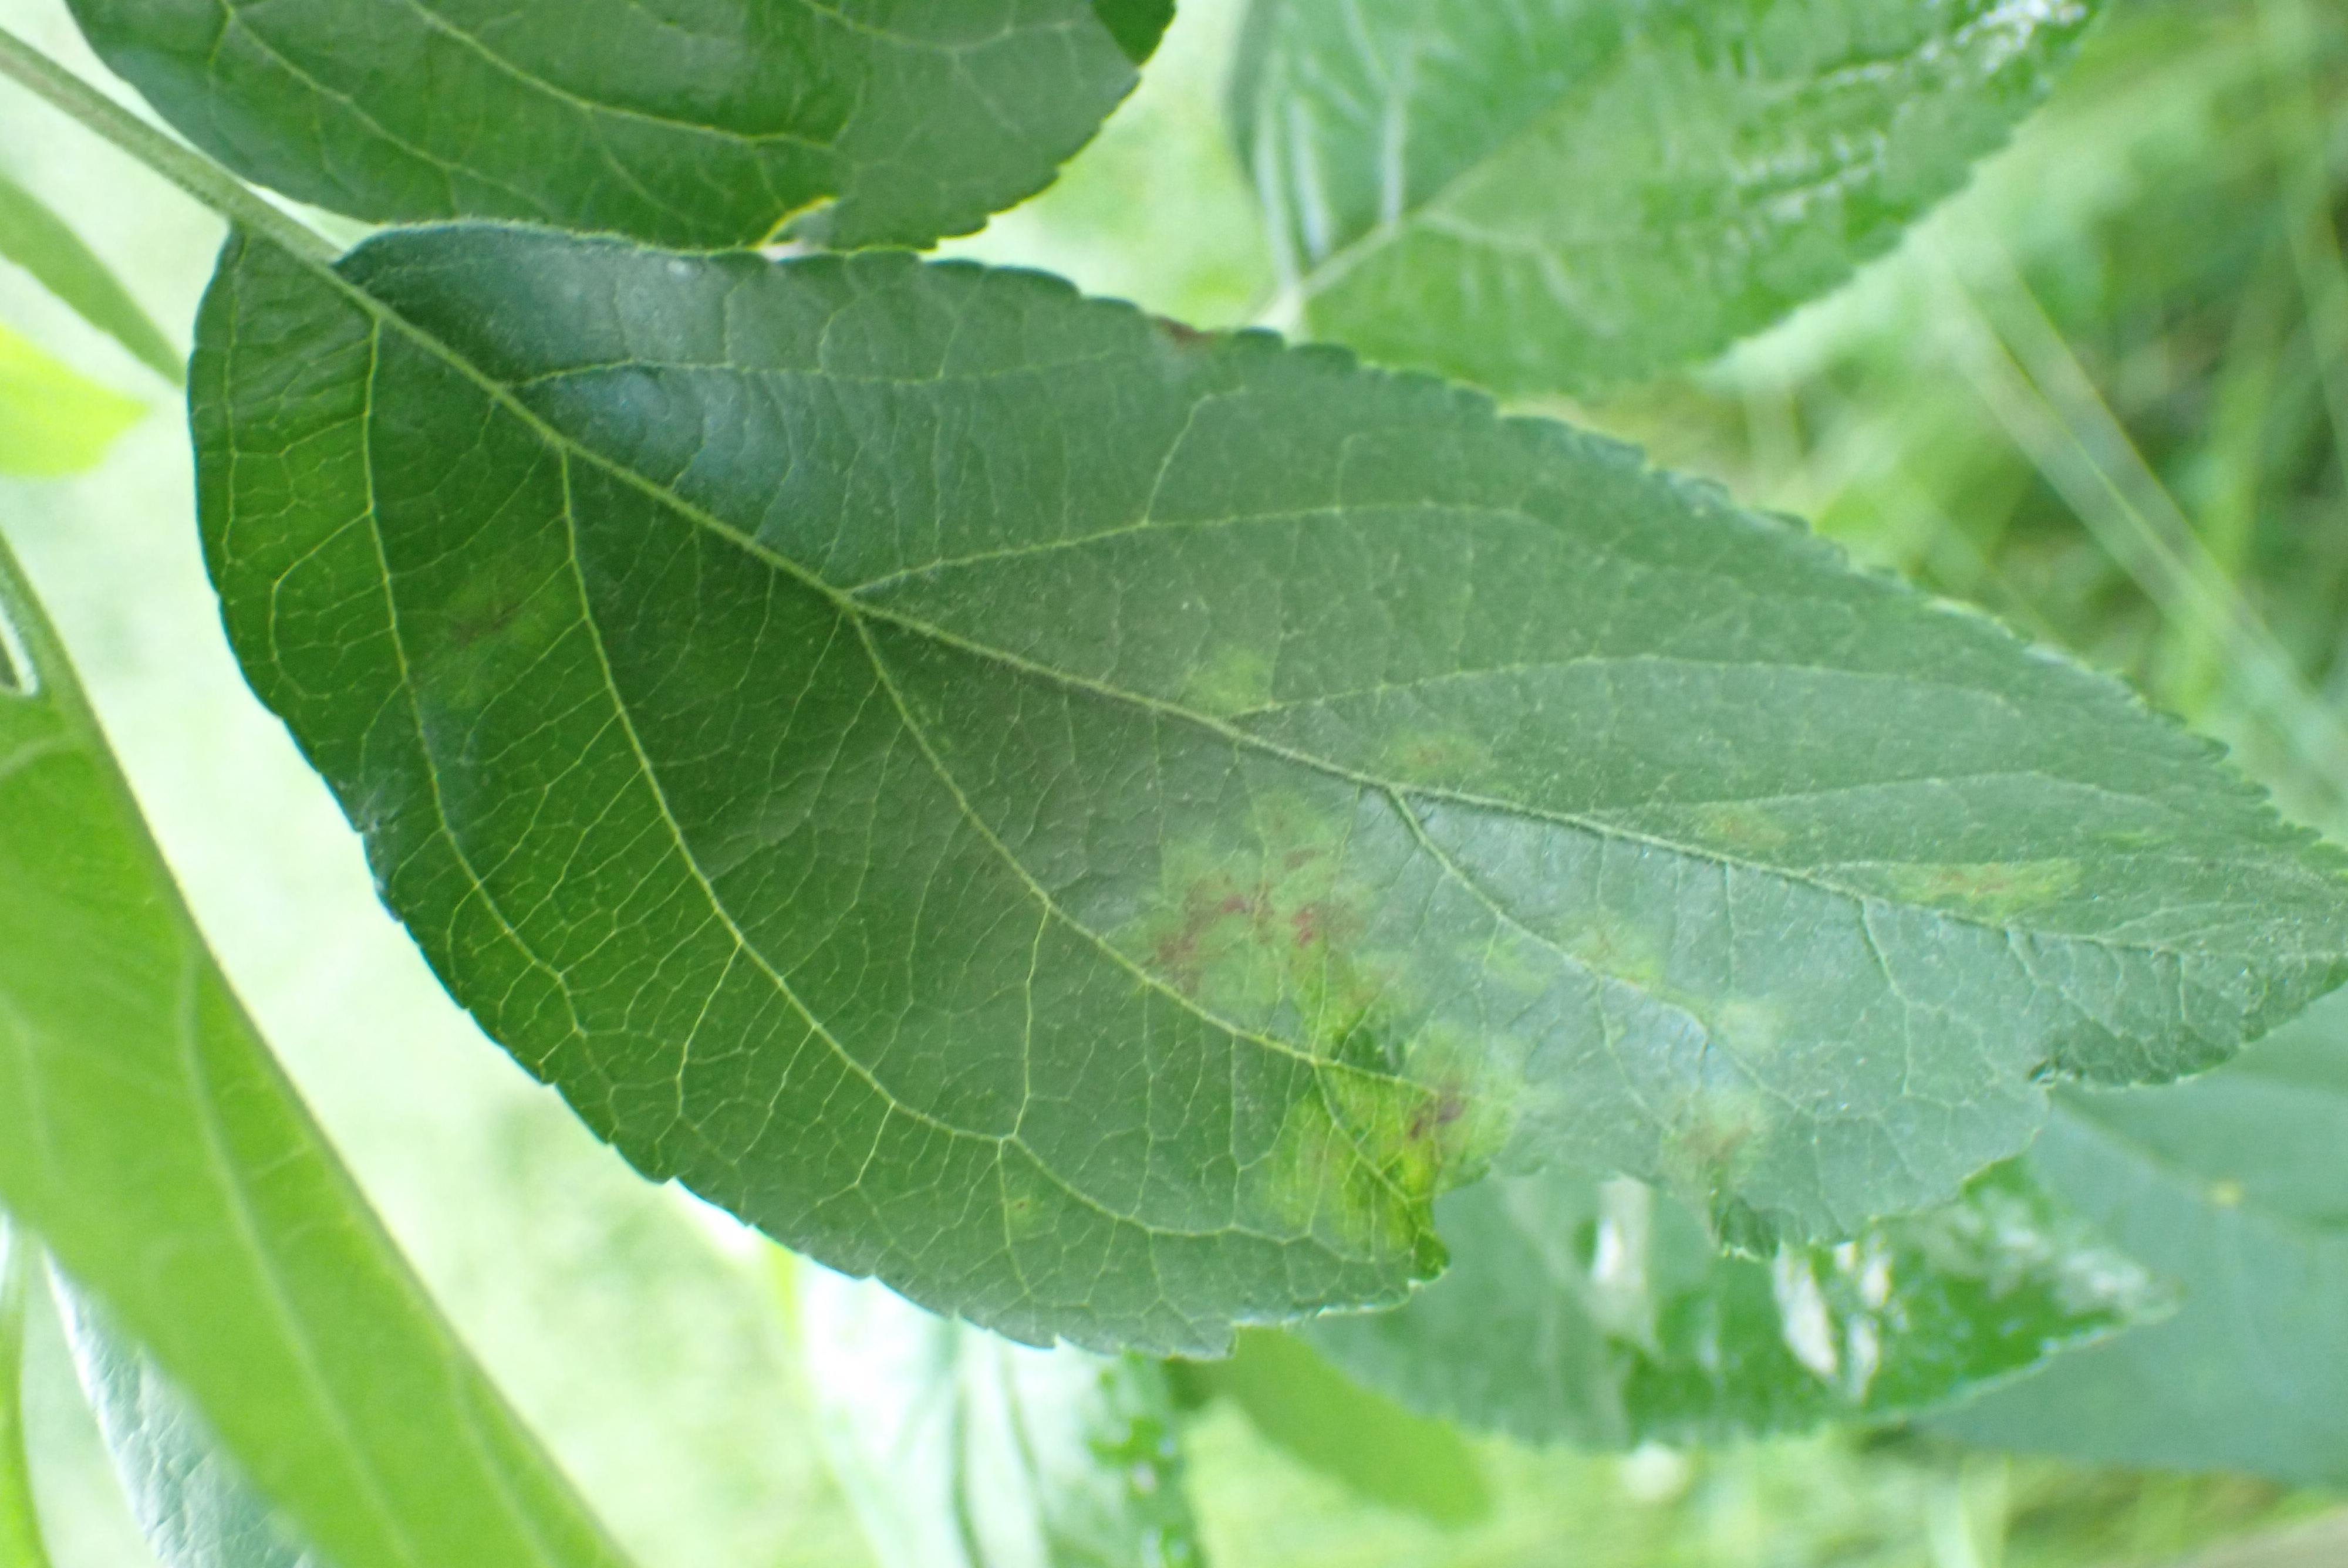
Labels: scab